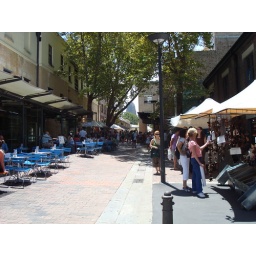
small market and restaurants in the rocks